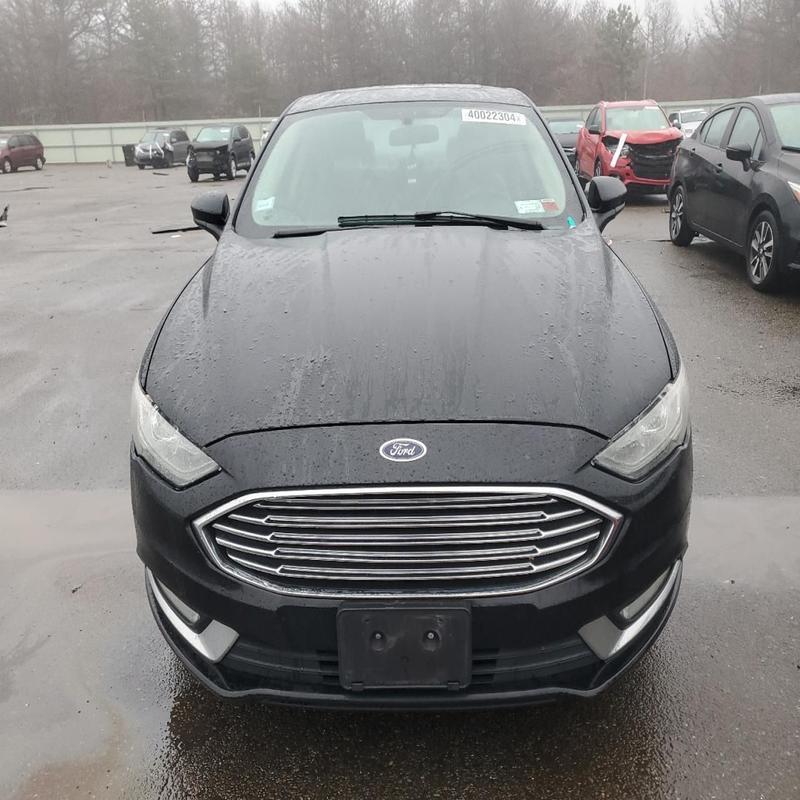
Aucun dommage détecté.
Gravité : aucun